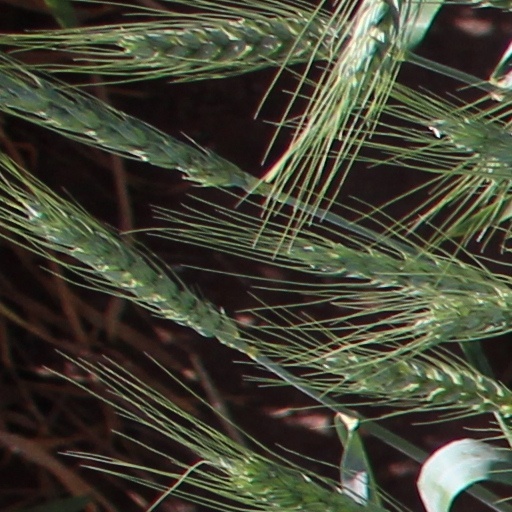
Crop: wheat